Šumperák

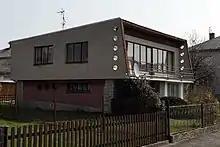
Šumperák

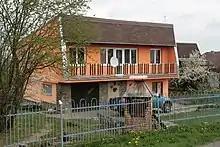
A reconstructed Šumperák in Klatovy

Šumperák (officially "Rodinný dům typ V", which means "Family house type V") is a nickname for a type of single-family detached house in the Czech Republic and Slovakia. Its design was created in the 1960s, referring success of the Czechoslovak pavilion at Expo 58 designed in so-called "Brussels style".